Brenda Vargas Matyi

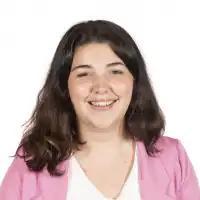

Brenda Vargas Matyi (born 30 May 1994) is an Argentine politician. A member of Union for the Homeland and originally elected for the Frente de Todos, Vargas Matyi has been a member of the Chamber of Deputies of Argentina since 2021, elected in Buenos Aires Province.